Étienne-François Letourneur

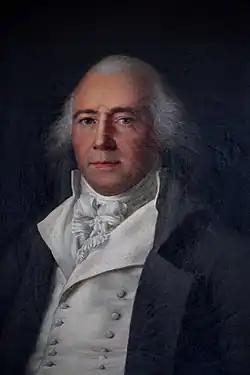
Portrait by Jean-Baptiste François Desoria, 1796

Étienne-François-Louis-Honoré Letourneur, also known as, Le Tourneur, or Le Tourneur de la Manche (15 March 1751 – 4 October 1817) was a French lawyer, soldier, and politician of the French Revolution.